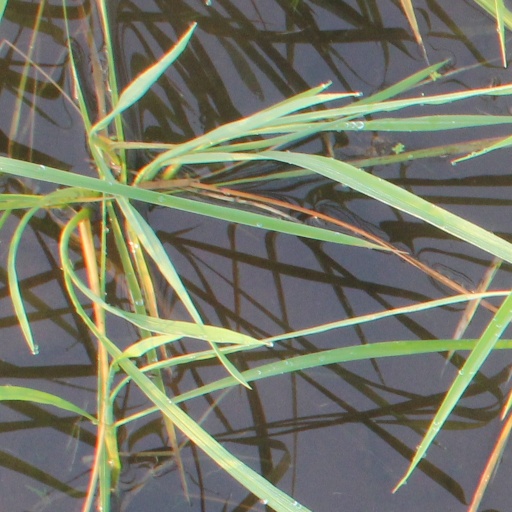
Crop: rice